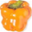
Label: sweet_pepper